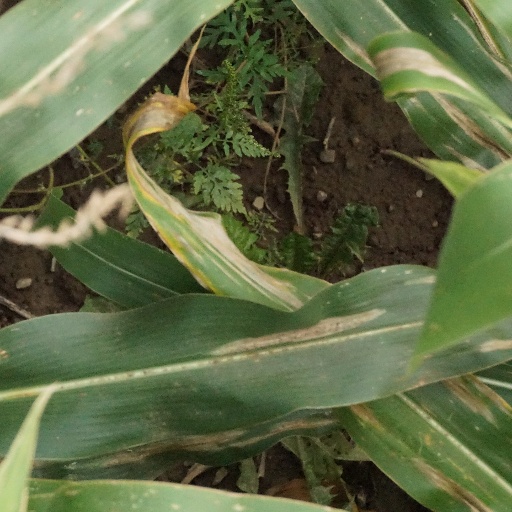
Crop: maize; corn